Cultural depictions of elephants

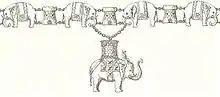
Collar of the Danish Order of the Elephant

The elephant also lends its name to some landmarks in Asia. Elephanta Island (also called "Gharapuri Island") in Mumbai Harbour was given this name by 17th century Portuguese explorers who saw a monolithic basalt sculpture of an elephant near the entrance to what became known as the Elephanta Caves. The Portuguese attempted to take it home with them but ended up dropping it into the sea because their chains were not strong enough. Later, the British moved this elephant to the Victoria and Albert Museum (now Dr. Bhau Daji Lad Museum) in Mumbai.